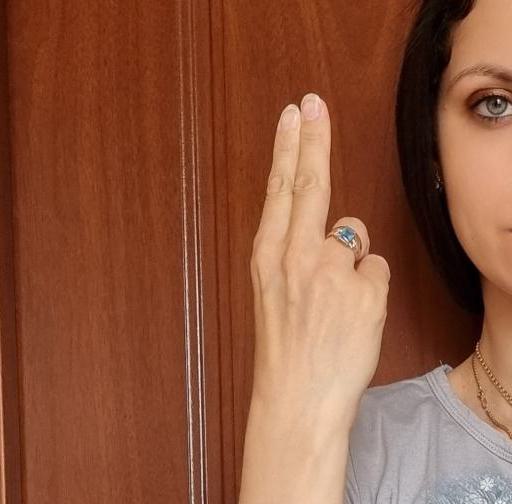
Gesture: two_up_inverted